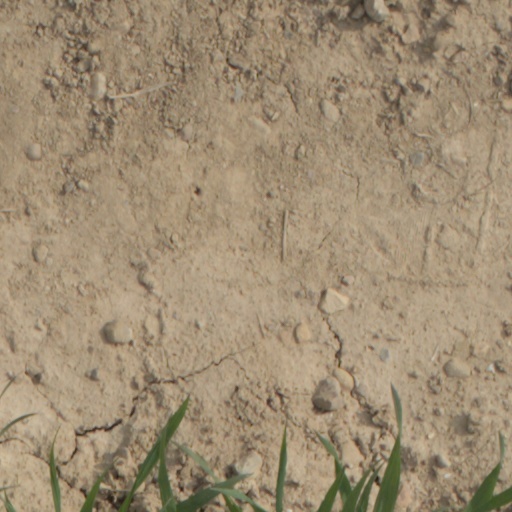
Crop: wheat